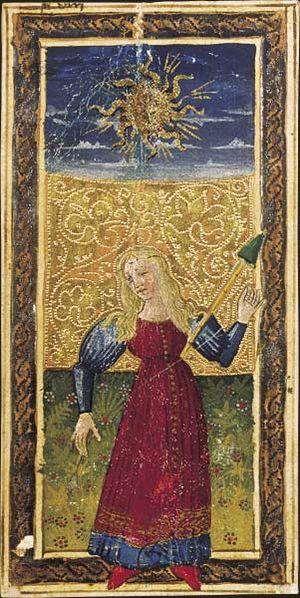
Le Soleil est la dix-neuvième lame du tarot de Marseille.